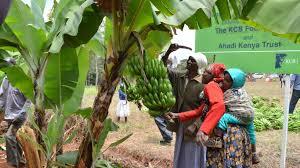
Wakulima wengi wamekusanyika hapa Kwa kuwa wanataka kununua ndizi hili,mmoja wao akiwa amebeba mtoto wake mkongoni na mwenyewe anampatia ndizi ili aweze kupata kupeleka na chakula.